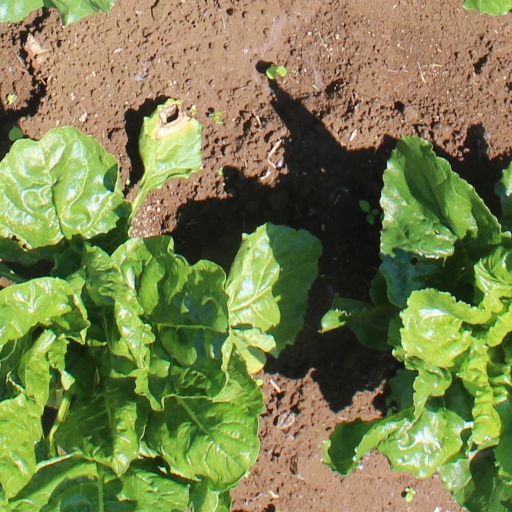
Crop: sugar beet